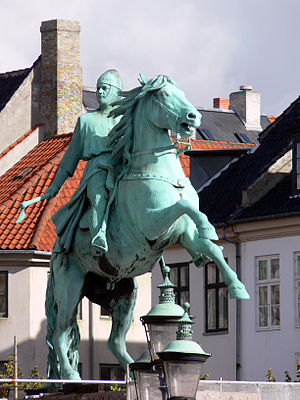
Rytterstatuer i Danmark
Absalon på Højbro Plads
Rytterstatuer i Danmark er en samlet oversigt over rytterstatuer der er opført i Danmark.